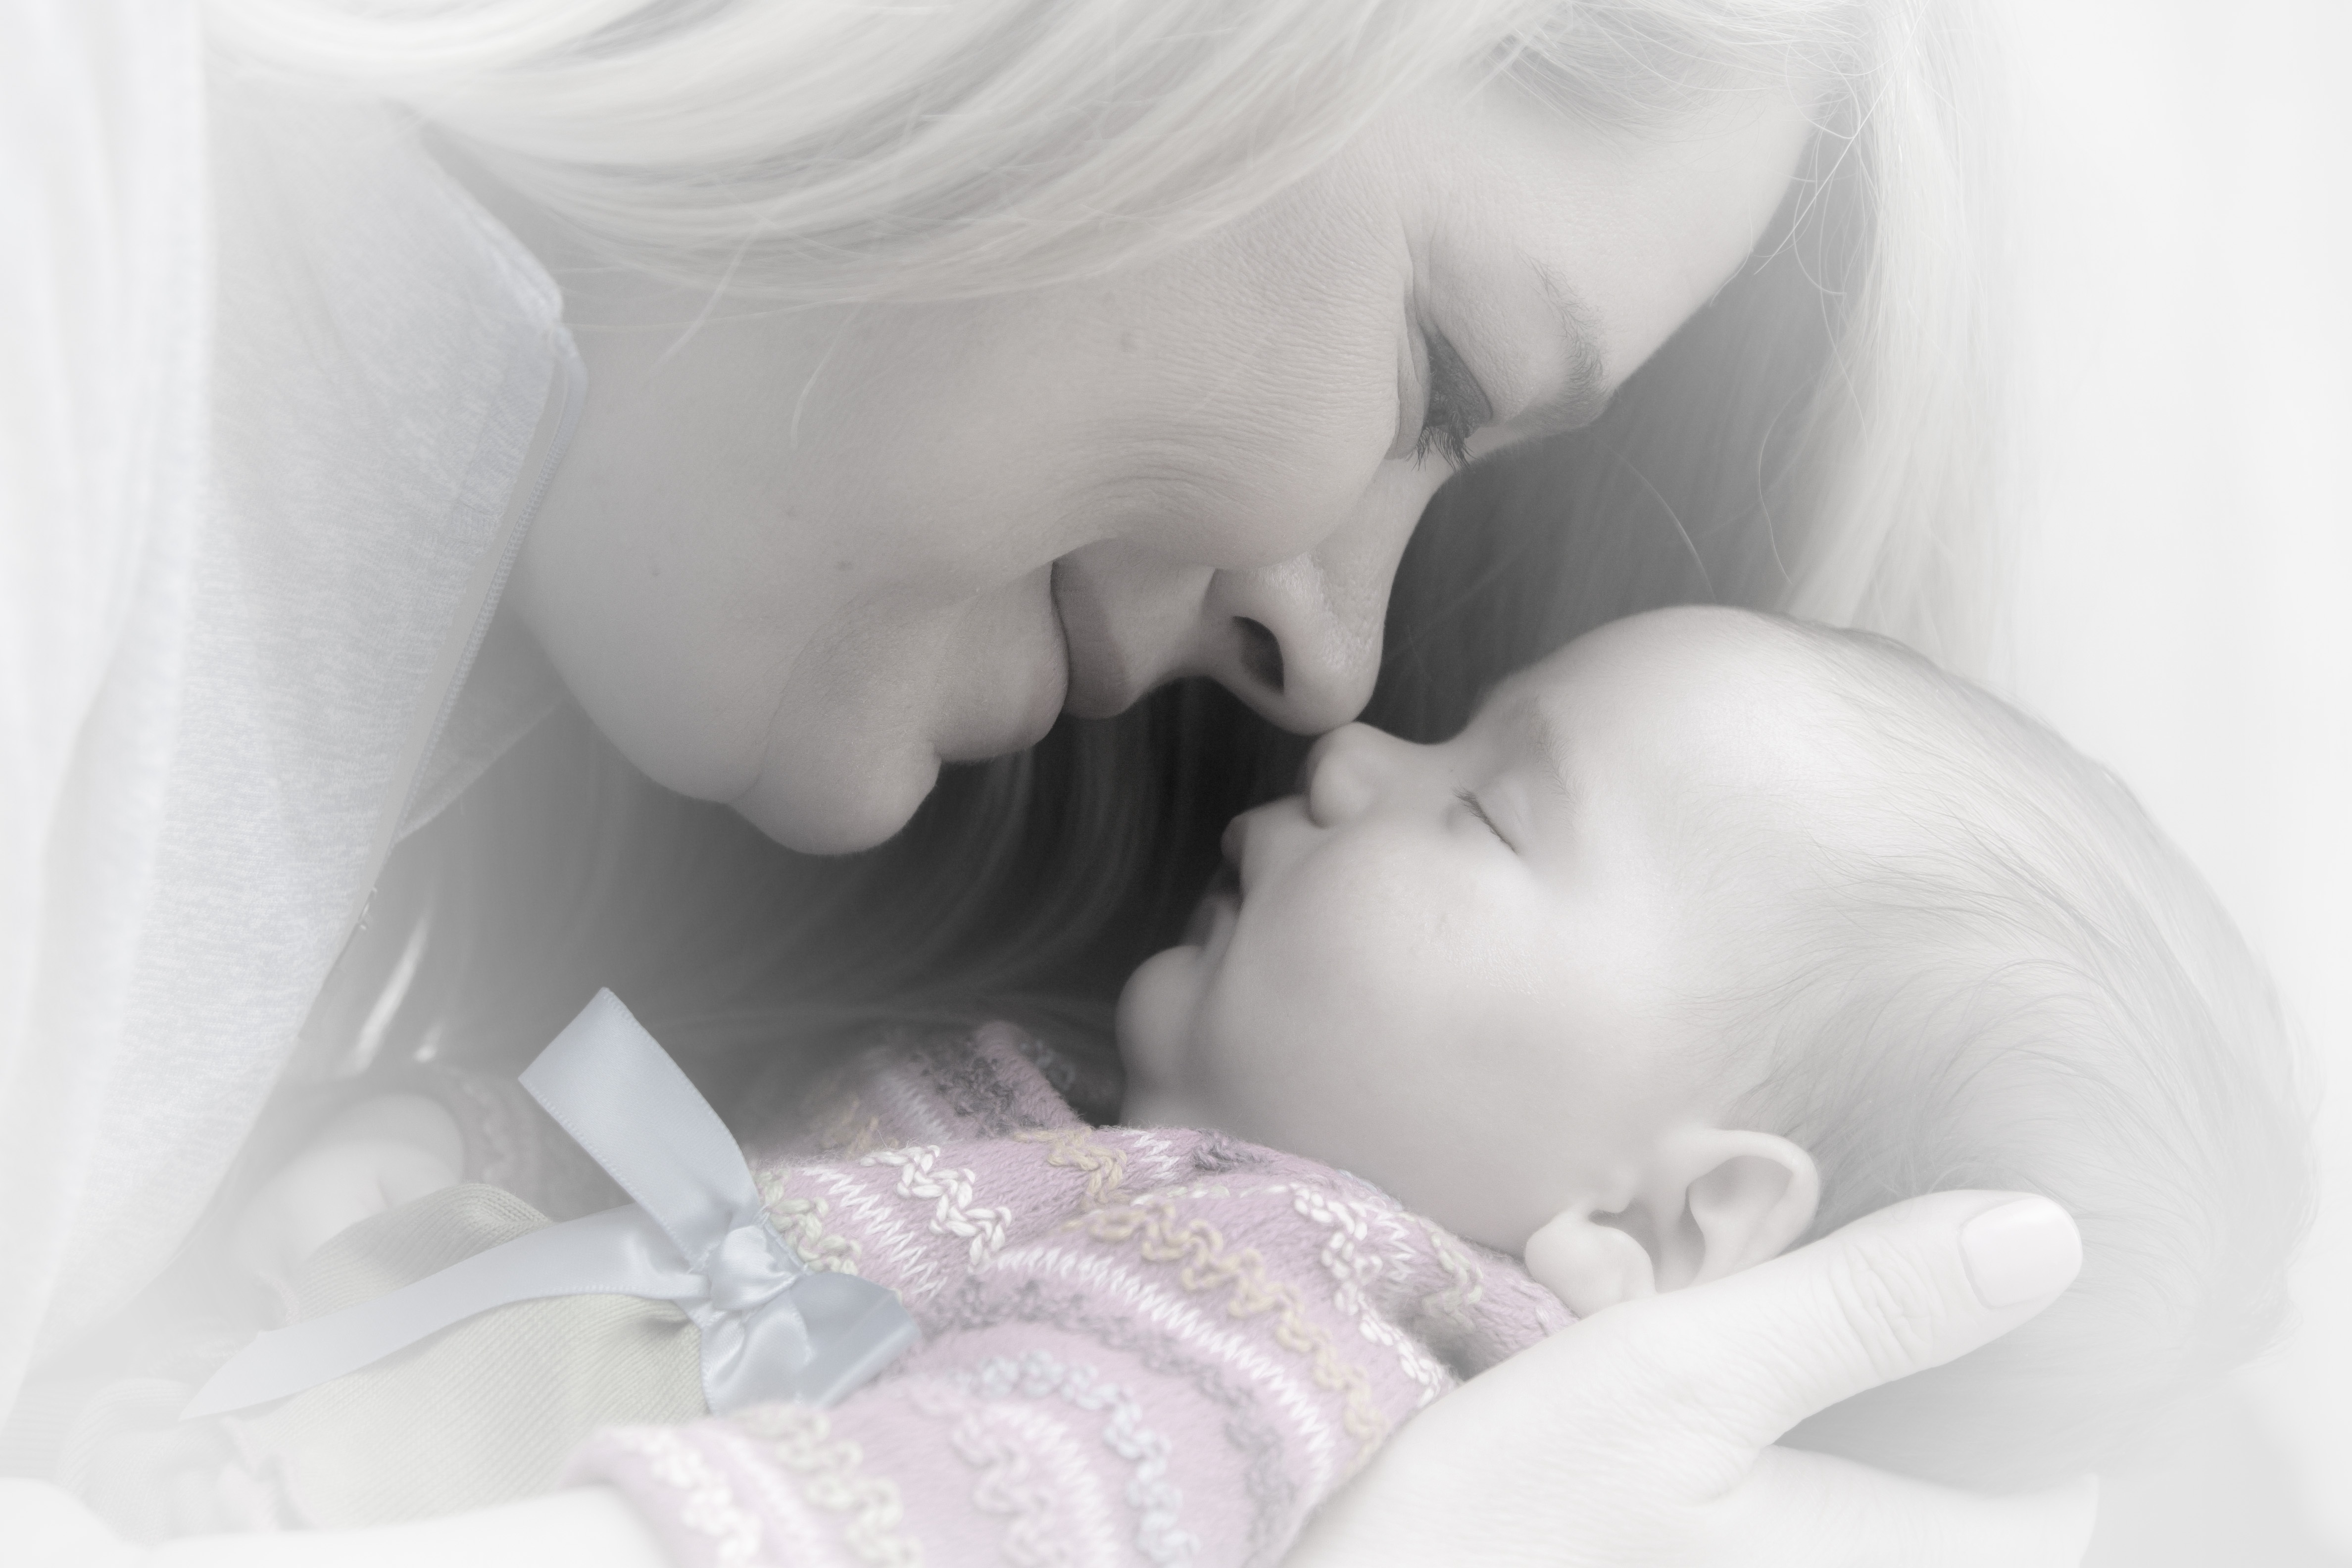
person, black and white, woman, white, photography, sweet, love, portrait, sleeping, romance, monochrome, bride, baby, face, sleep, dress, mother, newborn, innocence, skin, new, adorable, interaction, asleep, monochrome photography, human action